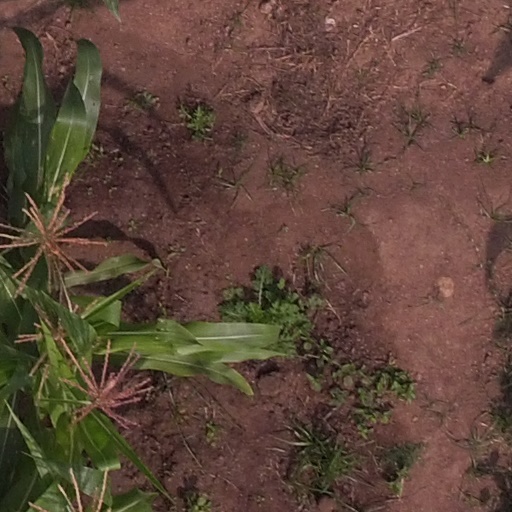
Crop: maize; corn